Max Kibardin

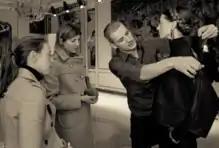
Max Kibardin, Chief Creative Officer,

Max Kibardin (born 1976, Russia) is an artist, fashion designer and creative director based in Lugano, Switzerland.